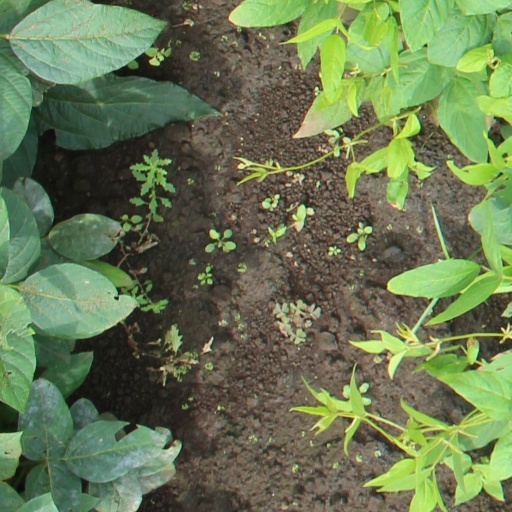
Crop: soybean